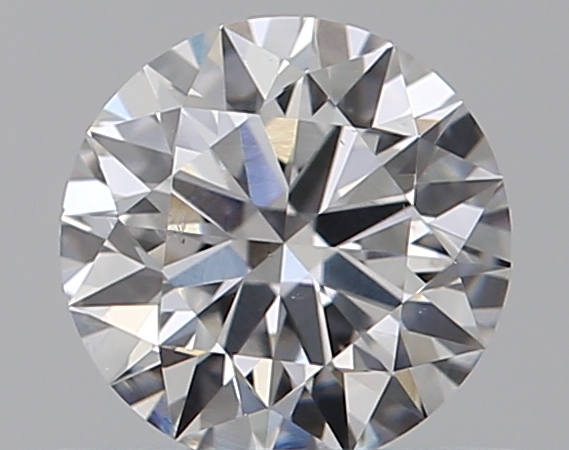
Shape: round
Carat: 0.5
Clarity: VS2
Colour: F
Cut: EX
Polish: EX
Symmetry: EX
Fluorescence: N
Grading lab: GIA
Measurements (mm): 5.07 x 5.1 x 3.14